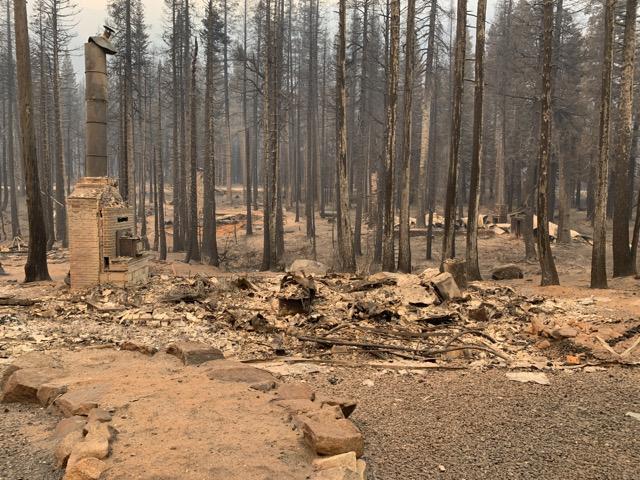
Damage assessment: destroyed